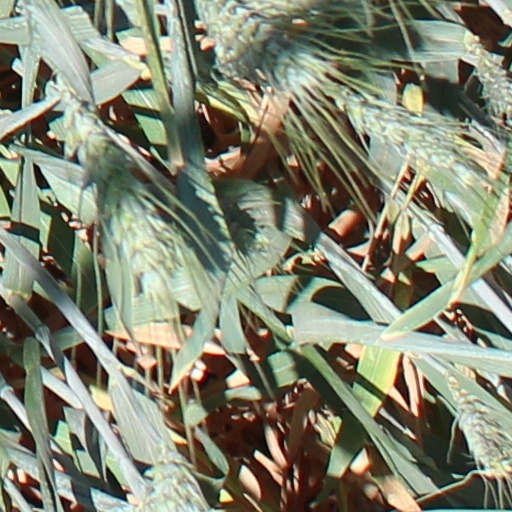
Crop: wheat